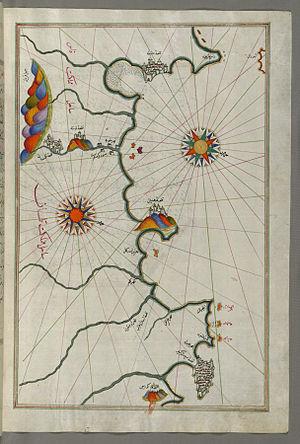
Tlemcen, est une commune de la wilaya de Tlemcen, dont elle est le chef-lieu. Elle est située au nord-ouest de l'Algérie, à 520 km à l'ouest d'Alger, à 140 km au sud-ouest d'Oran et, proche de la frontière du Maroc, à 76 km à l'est de la ville marocaine d'Oujda. La ville est érigée dans l'arrière-pays, est distante de 40 km de la mer Méditerranée.